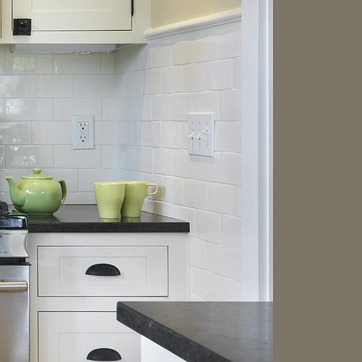
Material: tile